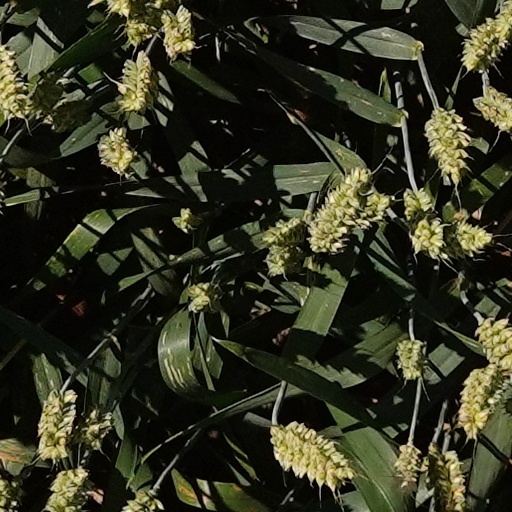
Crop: wheat